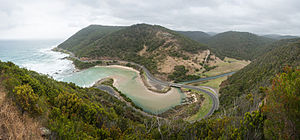
Great Ocean Road
Great Ocean Road set fra Teddy's Lookout, syd for Lorne
Great Ocean Road er en 243 kilometer lang vejstrækning opført på Australian National Heritage List, der følger Australiens sydøstlige kyststrækning mellem byerne Torquay og Warrnambool i delstaten Victoria.